Mickey Duff

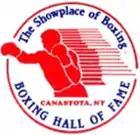
International Boxing Hall of Fame inductee

He was inducted into the International Boxing Hall of Fame in 1999. After suffering from Alzheimer's disease, Duff died at a nursing home in South London on 22 March 2014 from natural causes at the age of 84.